Foreign policy of the Woodrow Wilson administration

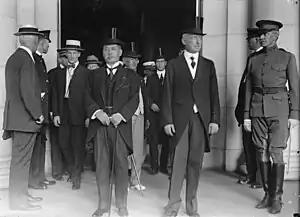
Viscount Ishii Kikujirō, Japanese special envoy, with Secretary of State Robert Lansing in Washington in 1917 for the signing of the Lansing–Ishii Agreement

During World War I, both nations fought on the Allied side. With the cooperation of its ally Great Britain, Japan's military took control of German bases in China and the Pacific, and in 1919 after the war, with U.S. approval, was given a League of Nations mandate over the German islands north of the equator, with Australia getting the rest. The U.S. did not want any mandates.